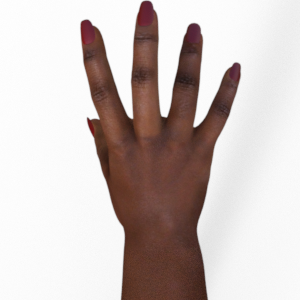
Label: paper